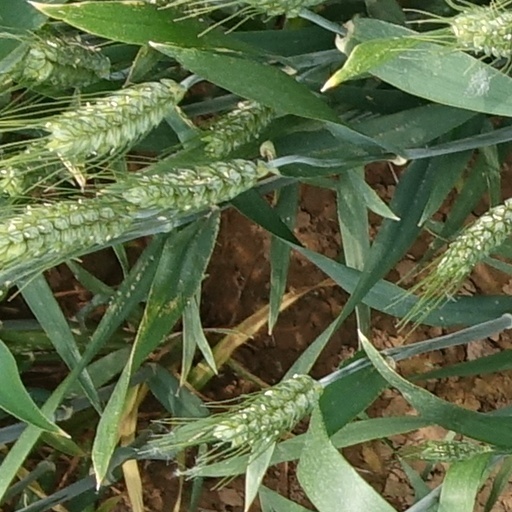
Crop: wheat